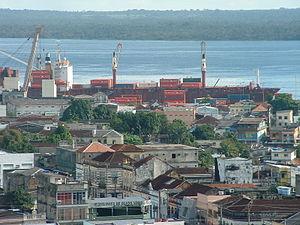
Ce tableau donne le classement des grandes villes brésiliennes selon la population de chaque municipalité.